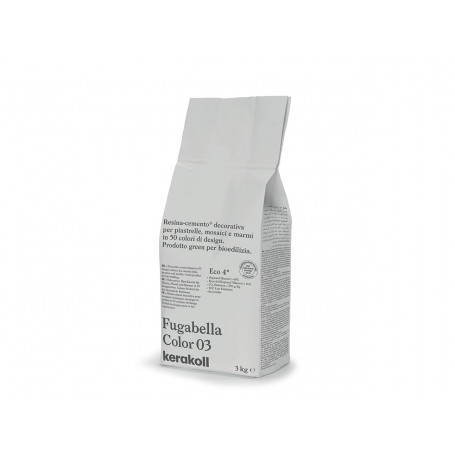
Kerakoll Fugabella Color 03 fugante ibrido in resina
Kerakoll Fugabella Color 03 fugante ibrido in resina, cemento decorativo per la stuccatura di piastrelle, mosaici e marmi 3 Kg 36903 Progetto unico nel suo genere dove il senso del colore s’intreccia con la tecnologia più avanzata dell’industria ceramica. Prodotto green per bioedilizia. Rivoluzionario stucco ibrido per decorare qualunque superficie in gres, mosaico e pietre naturali, raggiunge caratteristiche di idrorepellenza, ridottissimo assorbimento d’acqua, alta durezza superficiale, elevata resistenza alle sostanze acide più comuni e totale uniformità del colore. Campi di applicazione: stuccatura fughe da 0 a 20 mm ad alta resistenza, finitura liscia, elevata durezza, idrorepellente a effetto goccia. Materiali da stuccare: gres porcellanato, lastre a basso spessore, piastrelle ceramiche, klinker, cotto, mosaico vetroso e ceramico, di tutti i tipi e formati, pietre naturali, materiali ricomposti, marmi. Destinazione d’uso: pavimenti e pareti, interni ed esterni, ad uso civile, commerciale, industriale e per l’arredo urbano, in ambienti a traffico intenso, anche in zone soggette a sbalzi termici e gelo – piscine, vasche e fontane, pavimenti riscaldanti. Non utilizzare per fughe di larghezza superiore a 20 mm, nei pavimenti e pareti in cui siano richieste specifiche resistenze chimiche, totale inassorbenza all’acqua; per il riempimento di giunti elastici di dilatazione o frazionamento; su sottofondi ad elevata deformabilità, non perfettamente asciutti e soggetti a risalite di umidità.
Brand: Kerakoll
Category: Hardware > Building Consumables > Masonry Consumables > Cement, Mortar & Concrete Mixes > Polymer-Modified Mortar